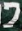
Number: 7